Autobianchi A112

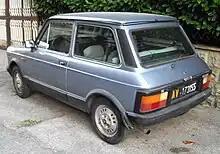
A112 Elite of the fifth series

In November 1977, the "Nuova A112" (new A112) was introduced: The most obvious difference is a slightly taller roof, with a marked edge around the sides. This improved interior habitability considerably. Autobianchi also at this time modified the upmarket version branded as the "A112 Elegant" with an engine enlarged to 965 cc, now promising and improved torque. The taillights of the fourth series were different (and short-lived, as they were altered again in 1979) with a stepped appearance, taller towards the outside of the car and narrower towards the center.